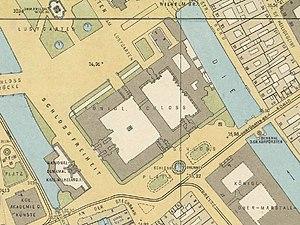
La Schloßplatz est une place de Berlin-Mitte, sur l'île aux Musées. À l'origine, seule la zone au sud du château de Berlin avec la fontaine de Neptune portait ce nom, mais aujourd'hui l'ancienne Schloßfreiheit et la zone au nord du Lustgarten le portent également. La Schloßplatz est entourée par le Neuer Marstall et le Staatsratsgebäude au sud, l'ancien monument national de Guillaume Ier à l'ouest et la cathédrale de Berlin au nord. Dans le cadre de la reconstruction du château de Berlin en tant que Forum Humboldt, la place sera repensée d'ici 2023.